José María Cuenco

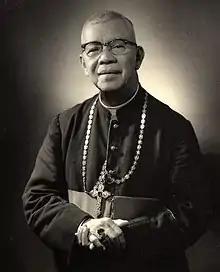

José María Cuenco (May 19, 1885 – October 8, 1972) was a Filipino prelate of the Catholic Church and was the first archbishop of the Archdiocese of Jaro in the Philippines.